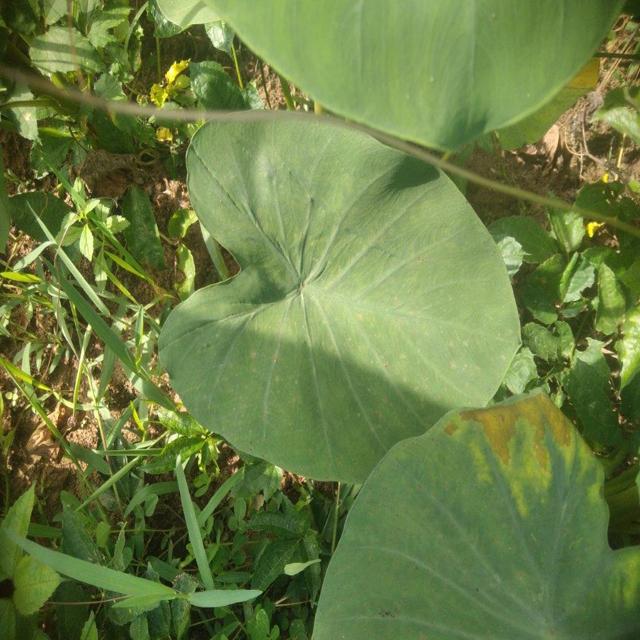
Label: Healthy